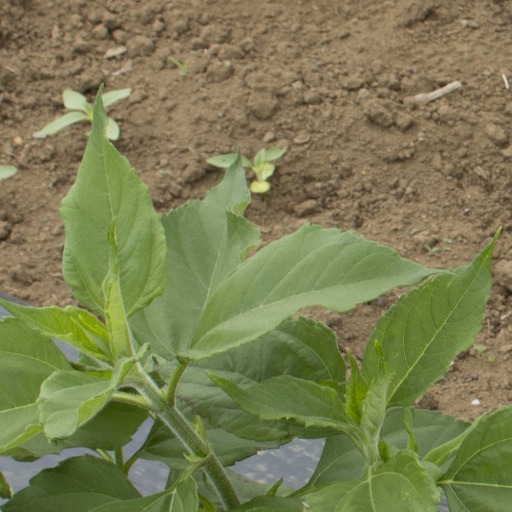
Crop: Jerusalem artichoke